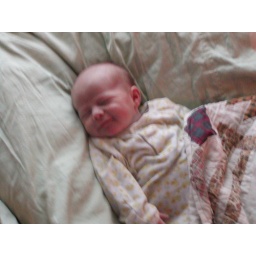
I'm a big girl sleeping in this bed